National Museum of Ireland – Natural History

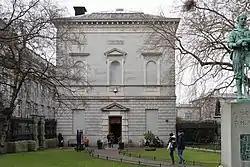
Entrance to the museum

The National Museum of Ireland – Natural History, sometimes called the Dead Zoo, a branch of the National Museum of Ireland, is housed on Merrion Street in Dublin, Ireland. The museum was built in 1856 for parts of the collection of the Royal Dublin Society and the building and collection were later passed to the State.